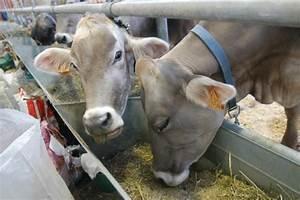
cow